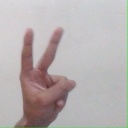
अक्षर: क